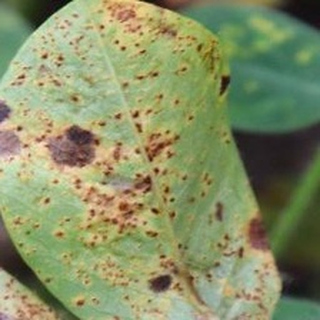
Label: groundnut_rust